Dimitrov, Armenia

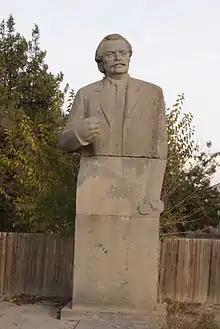
Monument to Georgi Dimitrov in Dimitrov village

It was renamed in 1949 in honor of Georgi Dimitrov − Comintern and Bulgarian Communist leader and prime minister of Bulgaria.